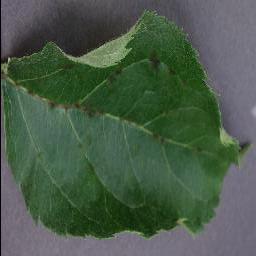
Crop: apple
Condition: scab